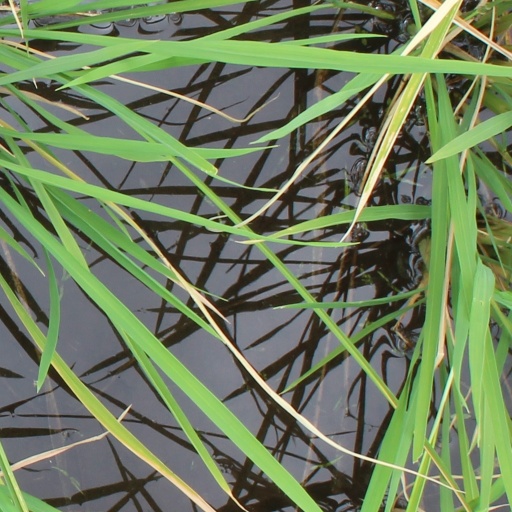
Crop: rice